Siricio Iro Wani

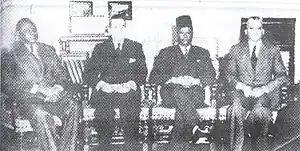

After independence, Wani became a member of the first Sudanese Sovereignty Council from 26 December 1955 to 17 November 1958, the head of the state's five-man supreme council. Over time, he adopted a more moderate stance within the sovereignty council and parliament. He continued to serve under General Ibrahim Abboud's regime after 1958 coup and was appointed as the deputy speaker of the Central Council in Khartoum from 1961 to 1964. Additionally, he served as a member of the National Commission for Southern Affairs, which was formed in August 1964 to address the issues facing Southern Sudan.